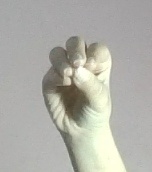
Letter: ha